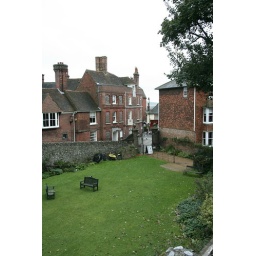
Castle Gate is the street which goes into the castle area from the main street in Lewes.